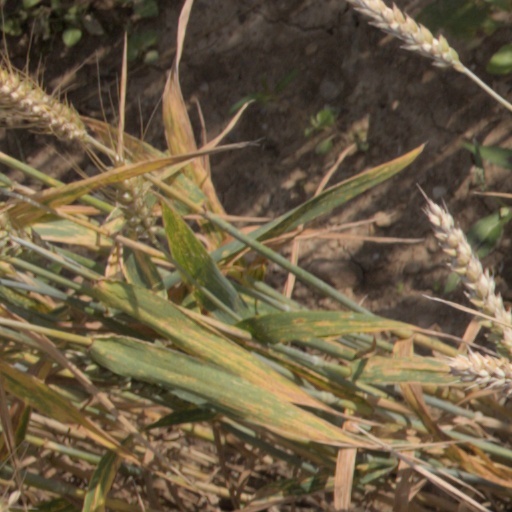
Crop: wheat